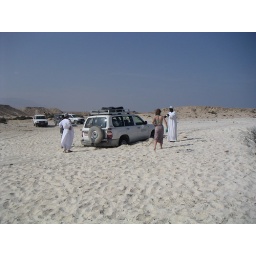
Stuck in white sand beach